Palermo

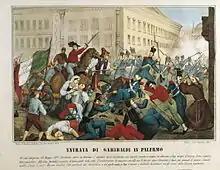
Giuseppe Garibaldi entering Palermo on 27 May 1860

From 1479 until 1713 Palermo was ruled by the Kingdom of Spain, and again between 1717 and 1718. Palermo was also under Savoy control between 1713 and 1717 and 1718–1720 as a result of the Treaty of Utrecht. It was ruled by Austria between 1720 and 1734.